Clare Tickell

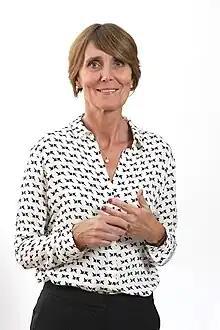
Tickell in 2014

Dame Oriana Clare Tickell, DBE (born 25 May 1958) is an Independent Director of the John Lewis Partnership.